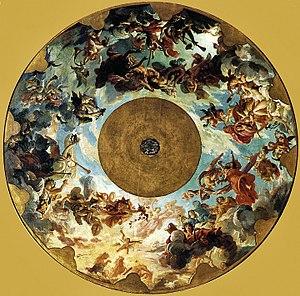
Jules Lenepveu (1819-1898): Les Muses et les Heures du jour et de la nuit, esquisse pour la peinture du plafond de l'Opéra Garnier, conservée au Musée d'Orsay, Paris, France. Le plafond de l'Opéra achevé par Lenepveu en 1871 est depuis 1964 camouflé par une oeuvre de Marc Chagall.
L’opéra Garnier, ou palais Garnier, est un théâtre national qui a la vocation d'être une académie de musique, de chorégraphie et de poésie lyrique ; il est un élément majeur du patrimoine du 9ᵉ arrondissement de Paris et de la capitale. Il est situé place de l'Opéra, à l'extrémité nord de l'avenue de l'Opéra et au carrefour de nombreuses voies. Il est accessible par le métro, par le RER et par le bus. L'édifice s'impose comme un monument particulièrement représentatif de l'architecture éclectique et du style historiciste de la seconde moitié du XIXᵉ siècle. Sur une conception de l’architecte Charles Garnier retenue à la suite d’un concours, sa construction, décidée par Napoléon III dans le cadre des transformations de Paris menées par le préfet Haussmann et interrompue par la guerre de 1870, fut reprise au début de la Troisième République, après la destruction par incendie de l’opéra Le Peletier en 1873. Le bâtiment est inauguré le 5 janvier 1875 par le président Mac Mahon sous la IIIᵉ République.
Jules-Eugène Lenepveu né à Angers le 12 décembre 1819 et mort à Paris le 16 octobre 1898, est un peintre français.